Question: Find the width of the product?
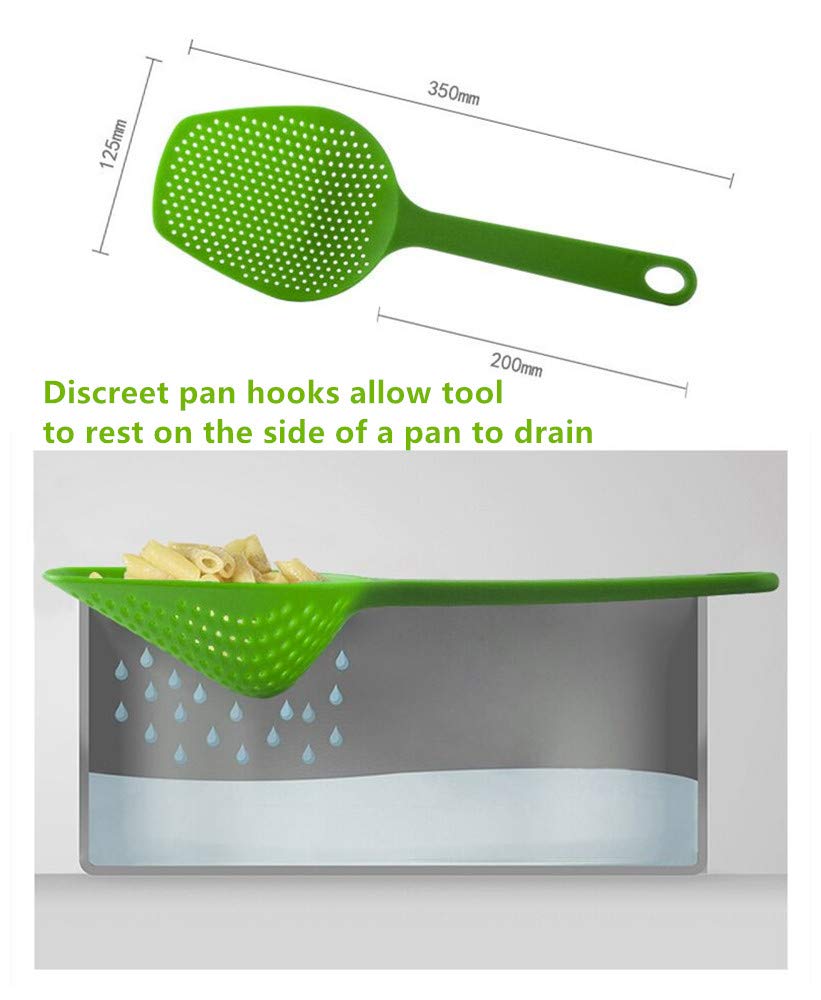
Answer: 125.0 millimetre